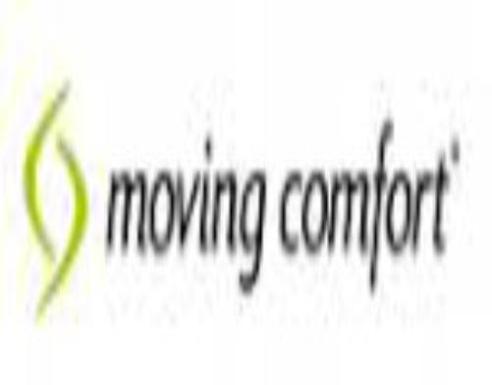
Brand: moving comfort-2
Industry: Clothes